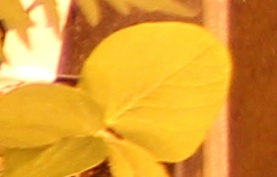
Label: Soybean